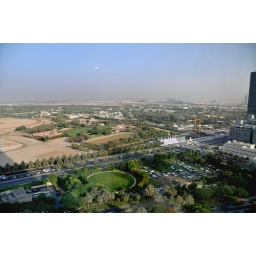
Taken through a tinted rather dirty office window...Note the UFO in the. sky